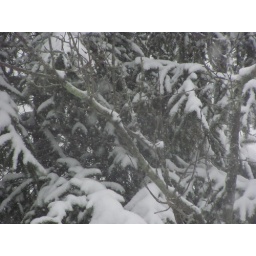
pine tree covered in snow